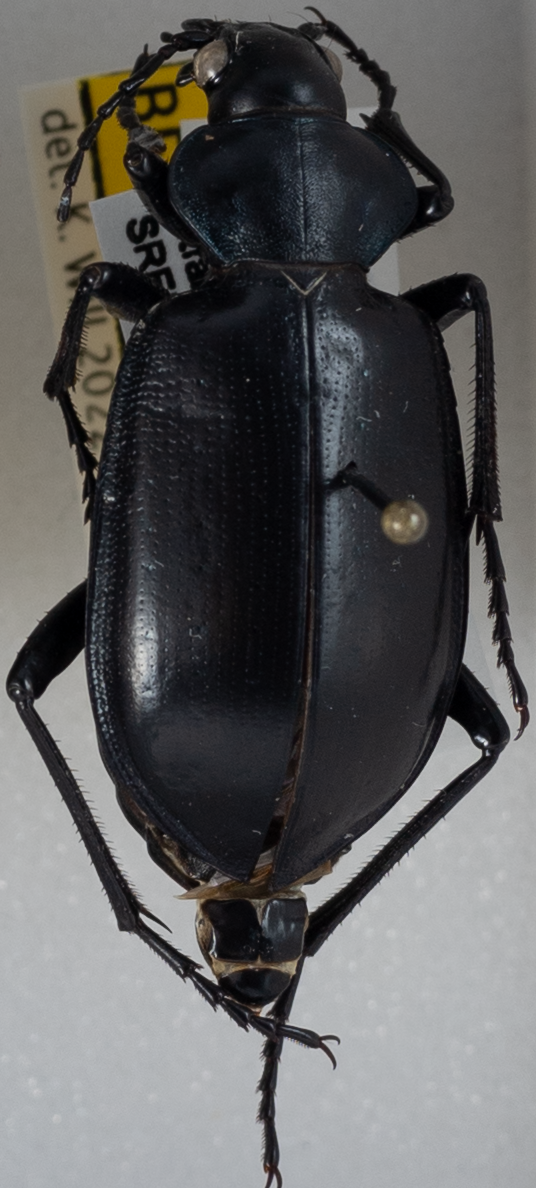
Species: Calosoma peregrinator
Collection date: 2021-08-10
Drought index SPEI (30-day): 2.09
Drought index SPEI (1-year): -0.668
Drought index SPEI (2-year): -0.926